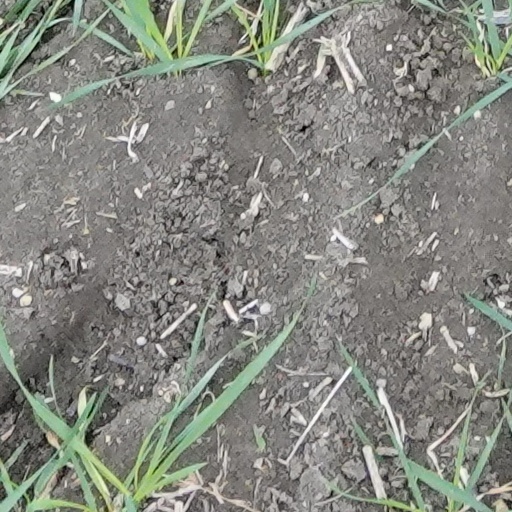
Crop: wheat